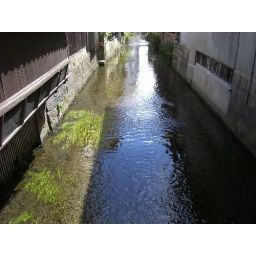
The grass in the water was very calming